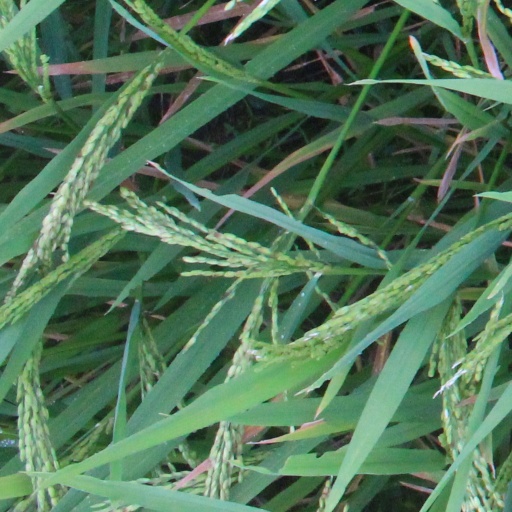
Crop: rice